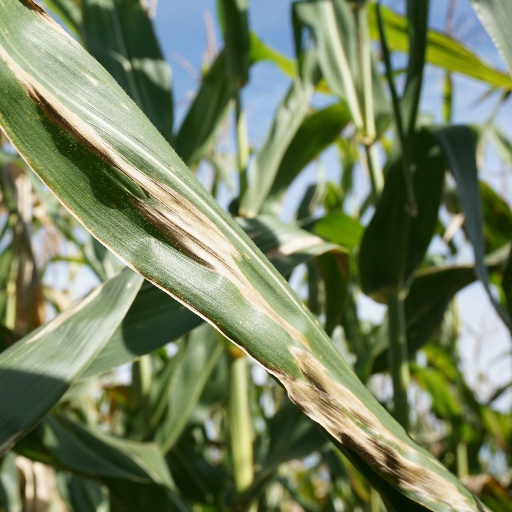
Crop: maize; corn